Economy of Somalia

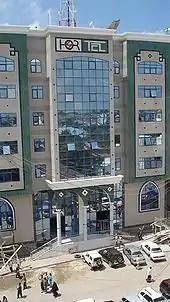
The Hormuud Telecom building in Mogadishu

Somalia's telecommunications system was destroyed during the fighting which took place in 1991. By 2010 various new telecommunications companies were providing this missing infrastructure. Funded by Somali entrepreneurs and backed by expertise from People's Republic of China, Japan, EU and Korea. These nascent telecommunications firms offer affordable mobile phone and internet services that are not available in many other parts of the continent. Customers can conduct money transfers and other banking activities via mobile phones, as well as easily gain wireless internet access. However, the operations of the companies were constrained by the continuing fighting.